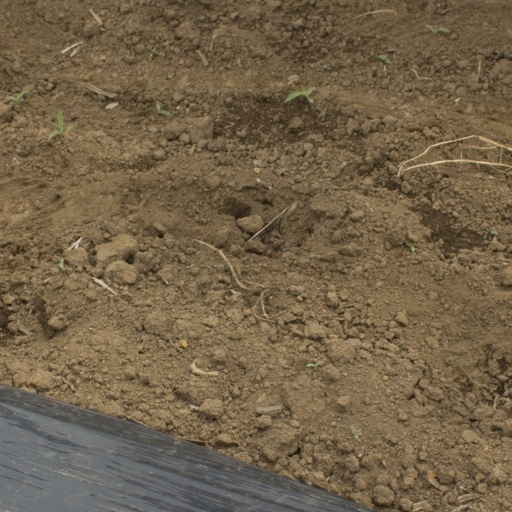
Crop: Jerusalem artichoke